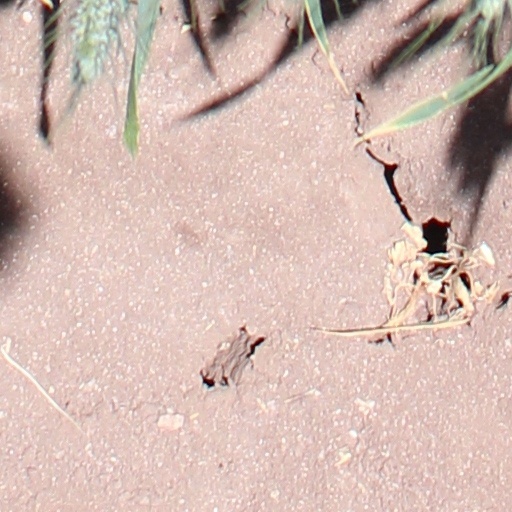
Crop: wheat